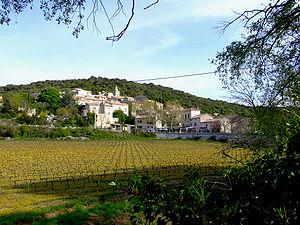
Village de Bidon (Ardèche), sur la colline
Bidon est une commune française, située dans le département de l'Ardèche en région Auvergne-Rhône-Alpes.